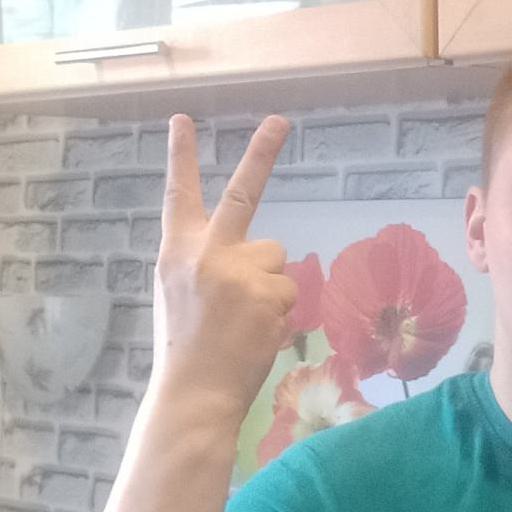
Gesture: peace_inverted